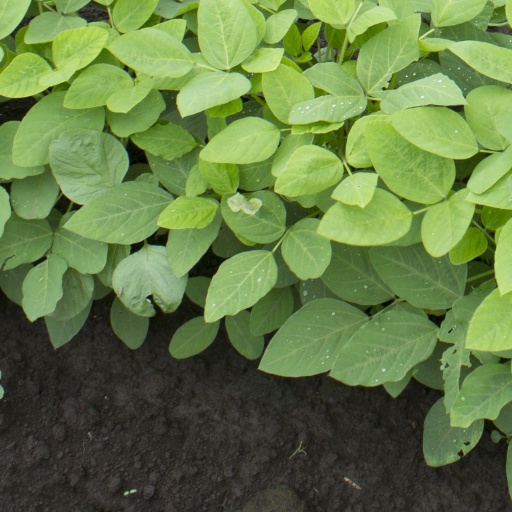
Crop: soybean